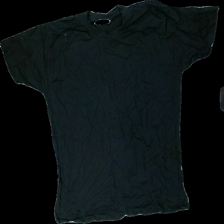
View: front
Type: T-shirt
Category: Unisex
Brand: Not in the list
Brand text on label: Units
Colors: Black
Material: 100% cotton
Cut: Regular, C-collar
Size: XXXL
Season: All
Smell: Minor
Price range: <50
Recommended usage: Recycle
Comment: detergent smell, washed out colors